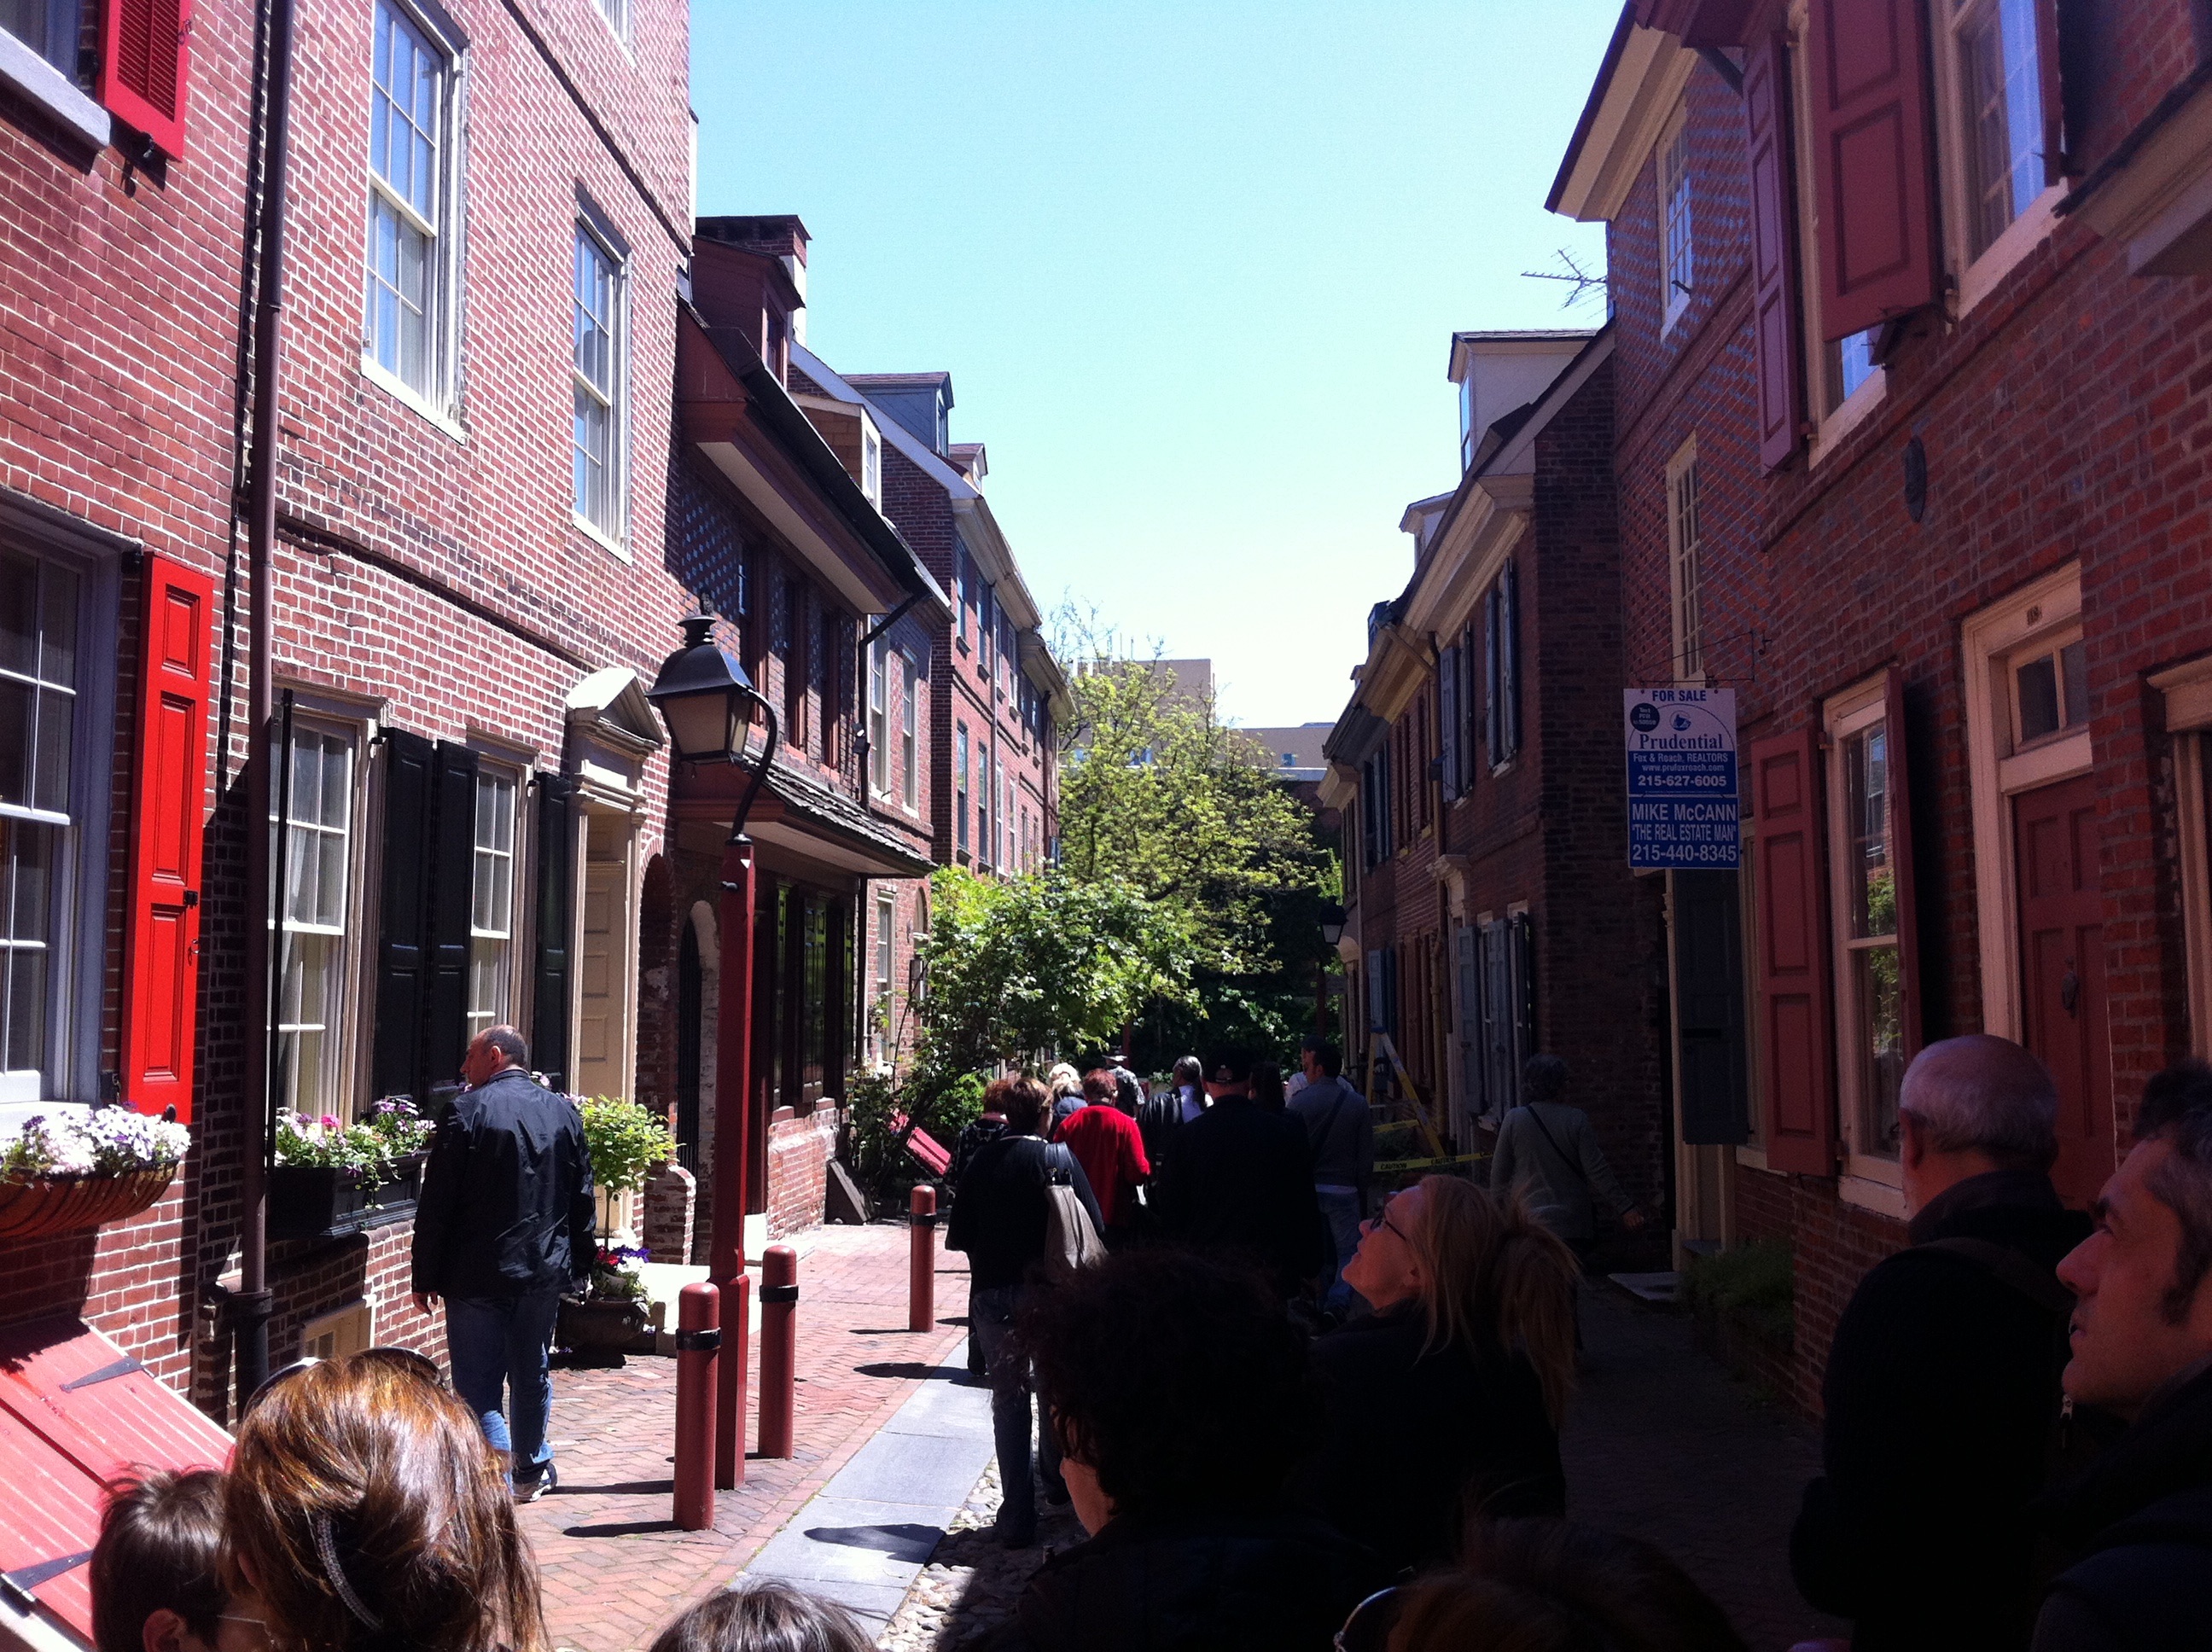
road, street, town, city, crowd, downtown, tourism, infrastructure, neighbourhood, human settlement